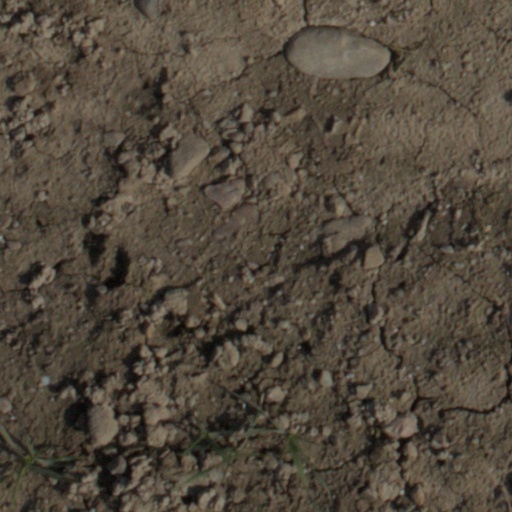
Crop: wheat